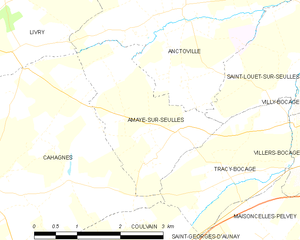
Amayé-sur-Seulles
Kort over kommunen
Kort over kommunen
Amayé-sur-Seulles er en kommune i Calvados departmentet i Basse-Normandie regionen i det nordvestlige Frankrig.